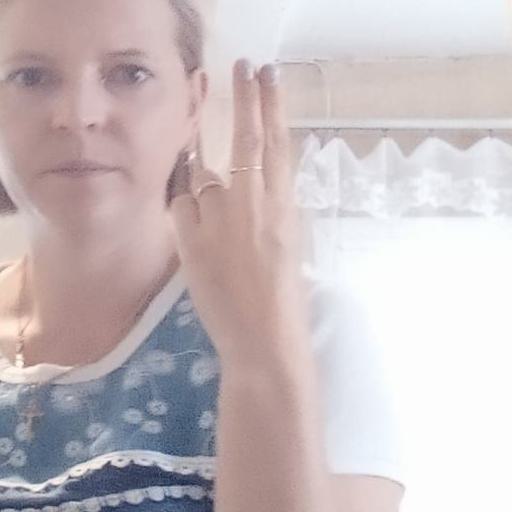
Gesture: two_up_inverted